Armin van Buuren: In the Mix

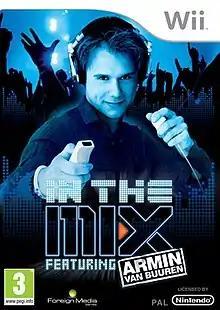

Armin van Buuren: In The Mix is a music video game for the Wii console. It was announced in May 2009 and was developed by TransGaming Technologies of Canada and published by Foreign Media Games (now Easy Interactive). The game was released in the United Kingdom on 12 November 2010.